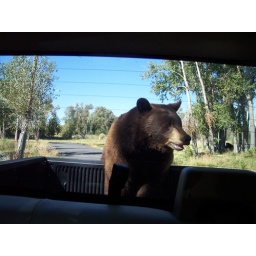
This is a bear checking out the back of our truck in Idaho fall 2005